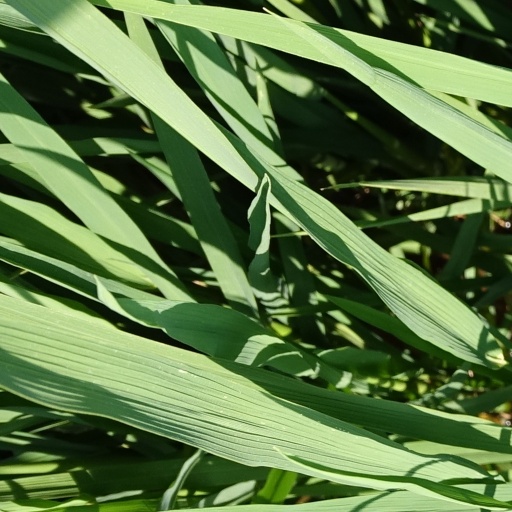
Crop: rice